John Pollexfen

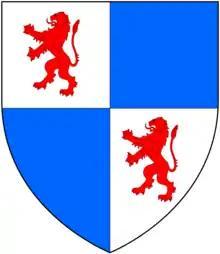
Arms of Pollexfen: "Quarterly argent and azure, in the 1 and 4 quarter a lion rampant gules"

John Pollexfen (1636–1715), of Walbrooke House in the parish of St Stephen Walbrook, City of London and of Wembury House in Devon, was a merchant, a courtier to Kings Charles II and William III, and a political economist who served four times as a Member of Parliament for Plympton Erle in Devon, in 1679, 1681, 1689 and 1690. He was opposed to the monopoly of the East India Company.